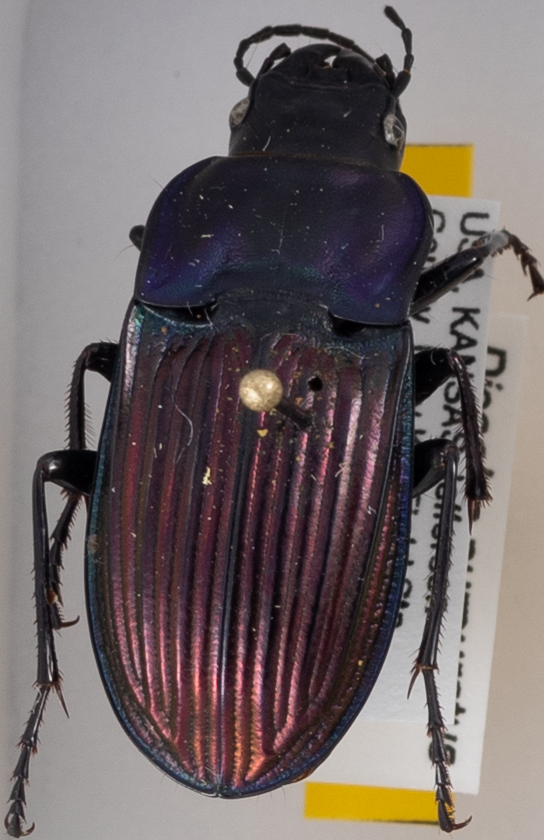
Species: Dicaelus purpuratus
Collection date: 2015-07-28
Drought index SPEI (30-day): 1.69
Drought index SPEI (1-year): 1.064
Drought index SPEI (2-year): -0.114